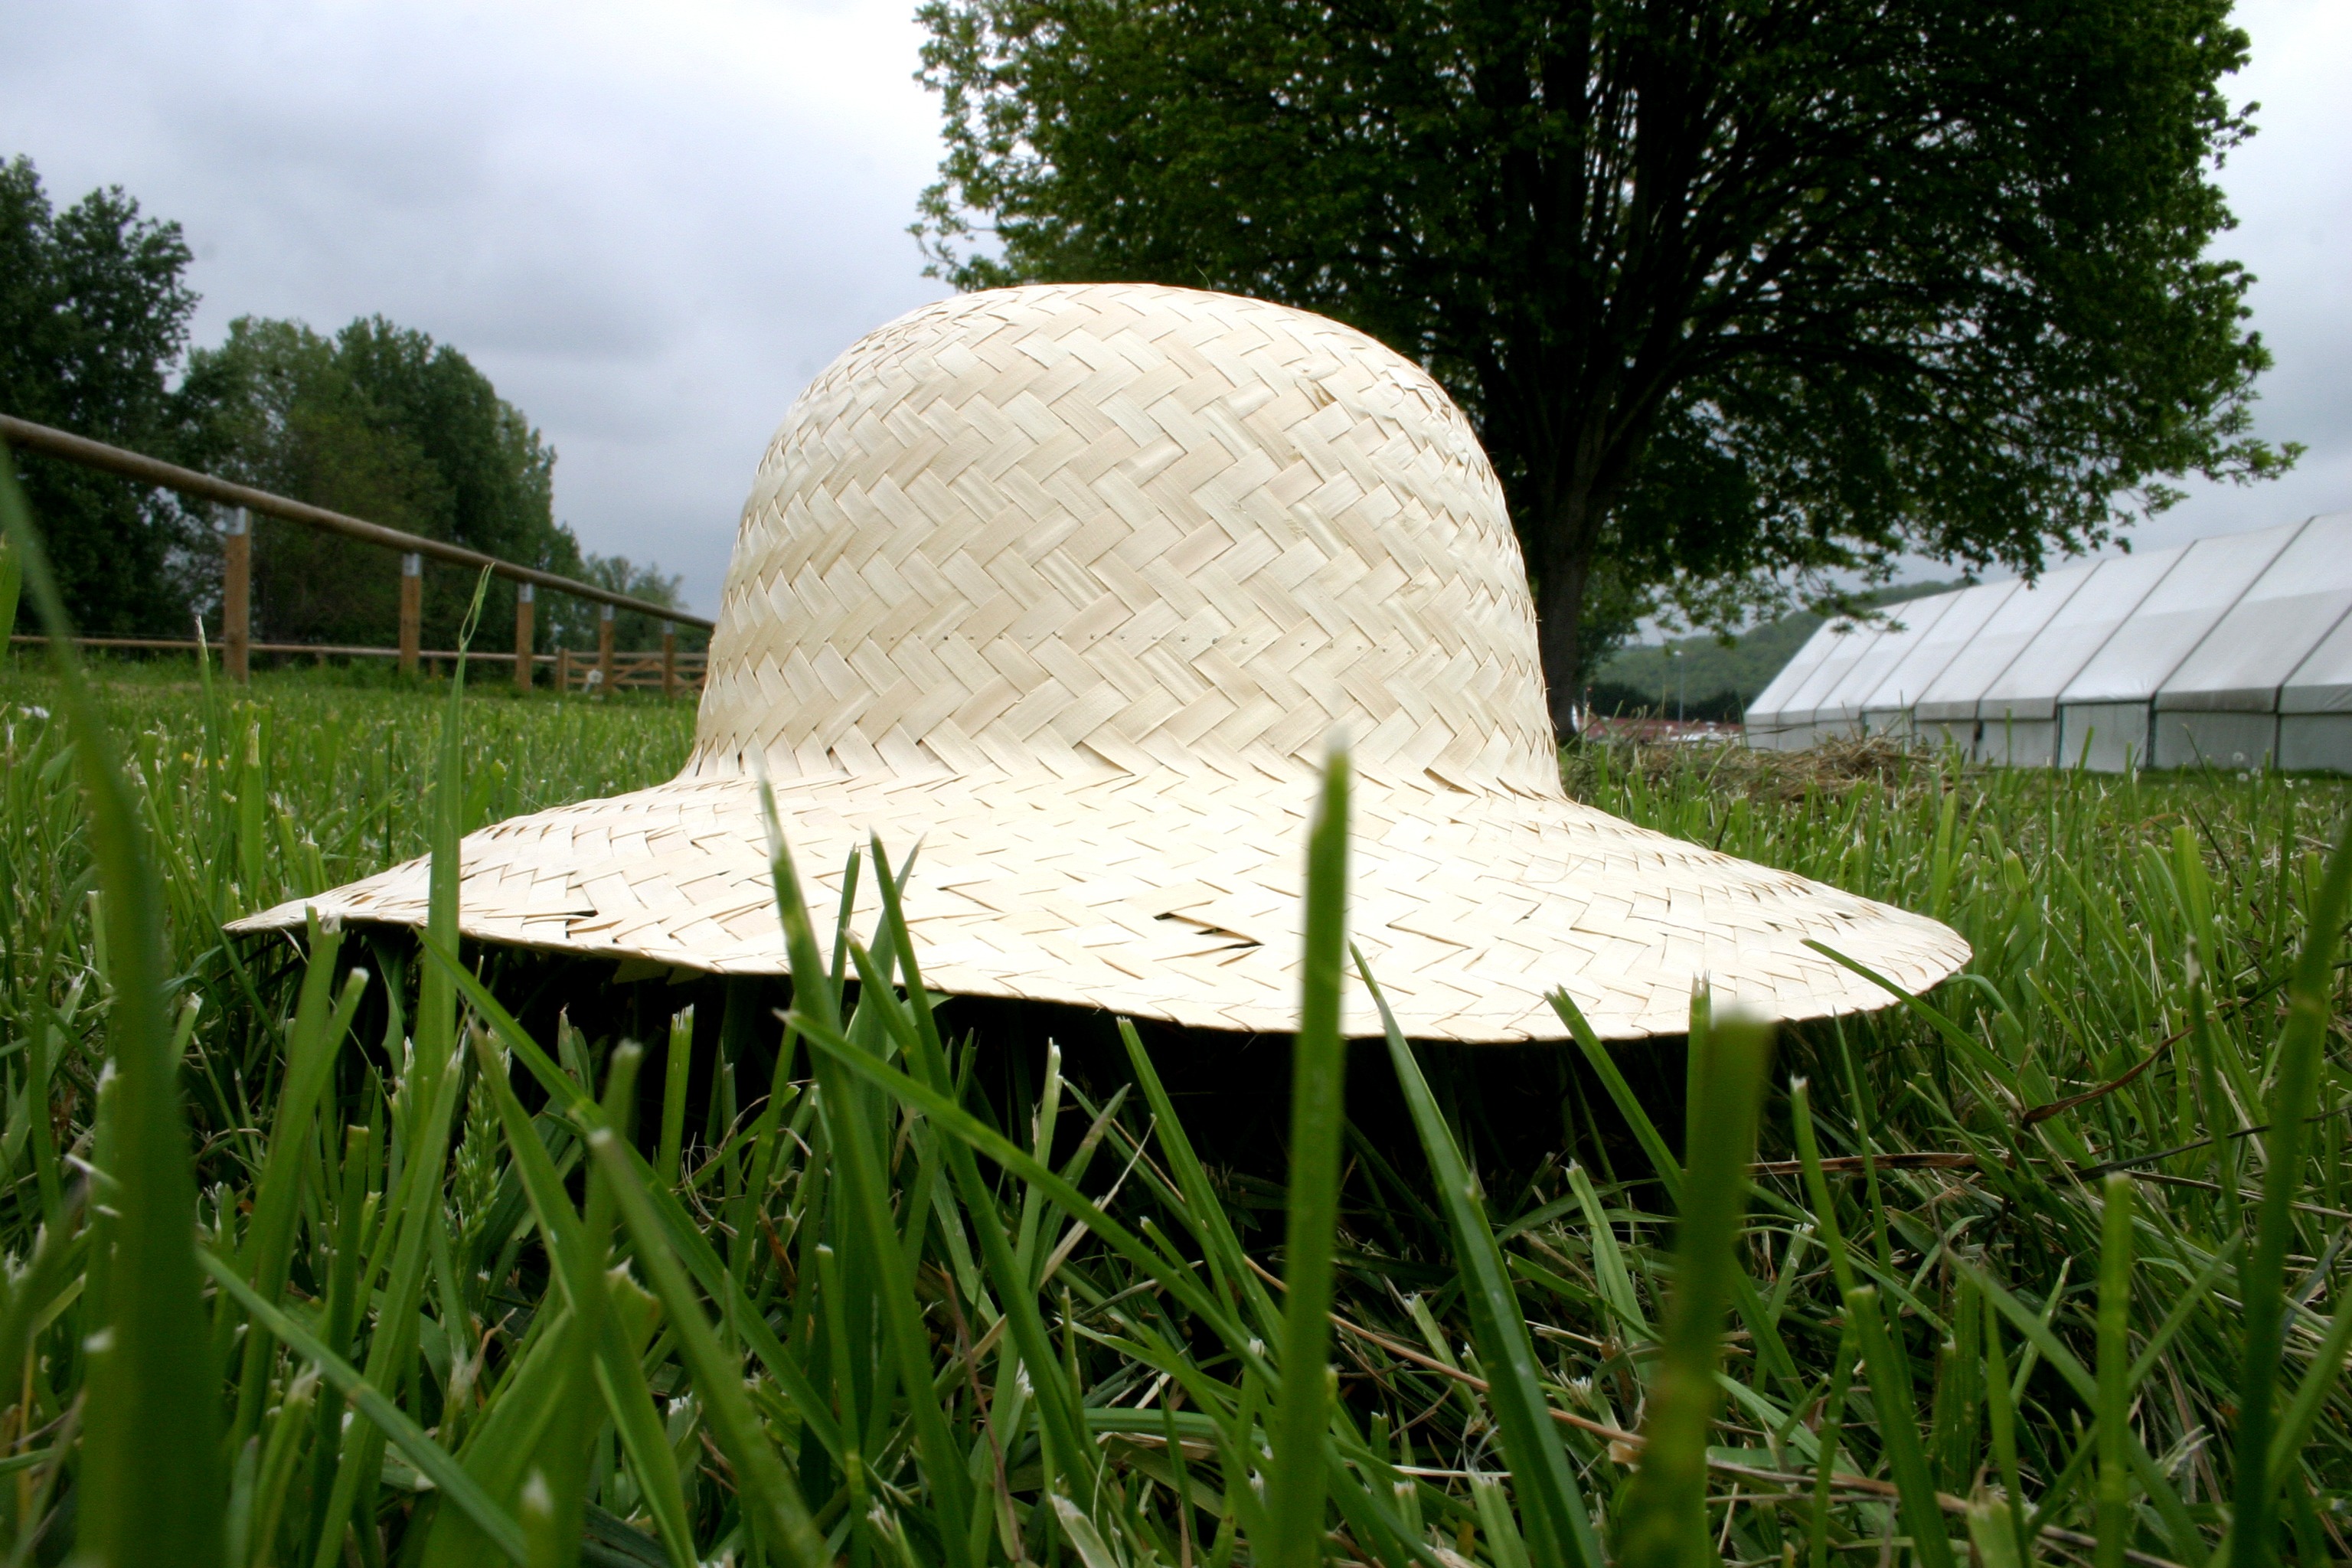
grass, field, lawn, flower, perspective, green, hat, yellow, agriculture, straw, rural area